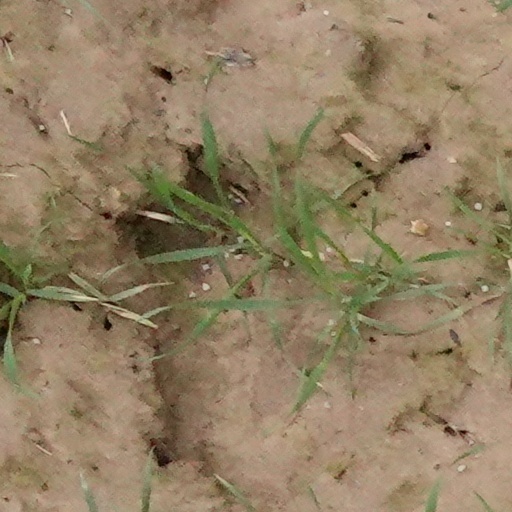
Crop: wheat